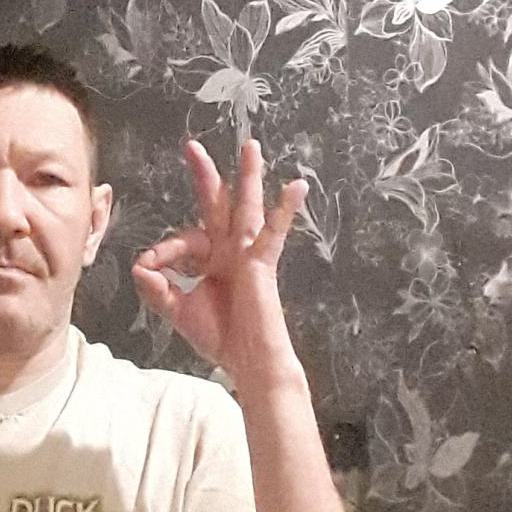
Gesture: ok